U.S. Route 64 in Arkansas

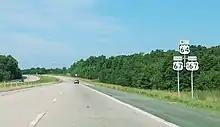
US 64 is concurrent with I-57 as well as US 67 and US 167 between Beebe and Bald Knob.

US 64 continues south to West Memphis, where its former route entered the city from the north via Missouri Street, turning east (diverging from US 63 while converging with US 70 & 79) onto Broadway. Its current route turns east north of West Memphis as Interstates 55 and 40 briefly converge, before entering Tennessee (and downtown Memphis) along the Interstate 55 bridge.